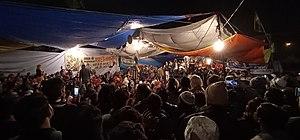
Des manifestations indiennes contre l'amendement de la loi sur la citoyenneté ont lieu en Inde depuis le 4 décembre 2019 en réaction à l'instauration du Citizenship Act, 2019.